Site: brandenburg
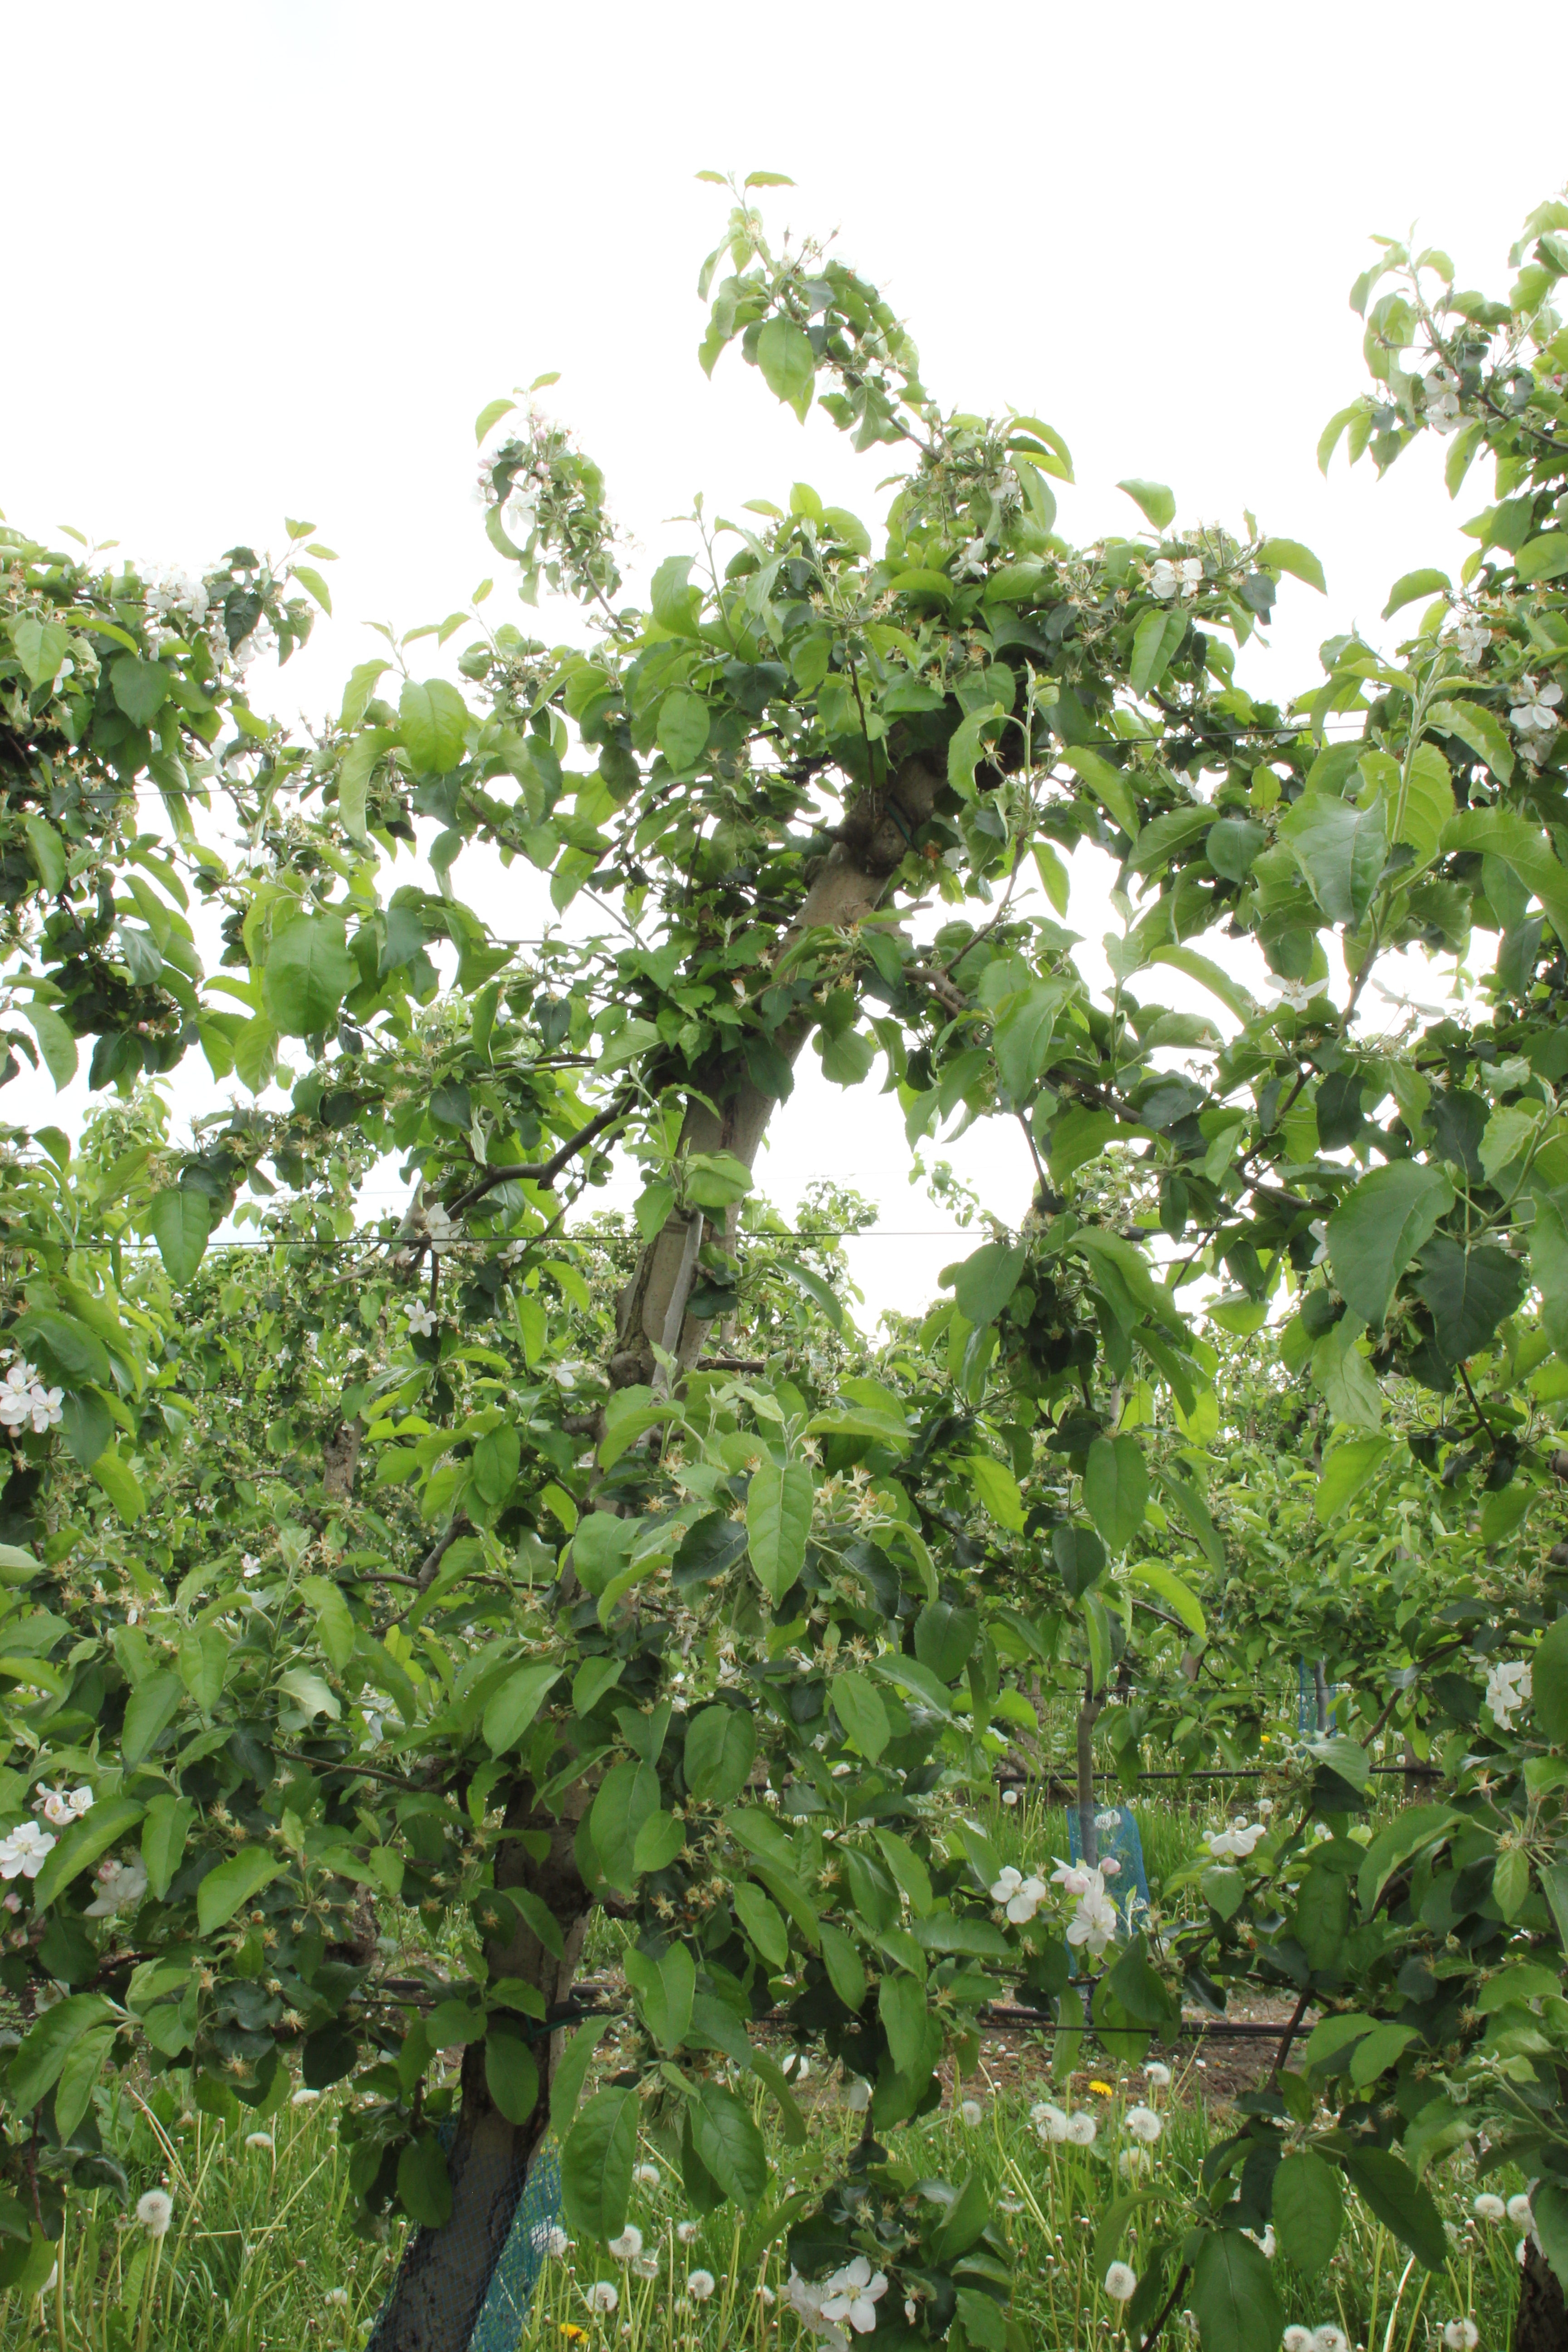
Growth stage (BBCH 67): Flowering